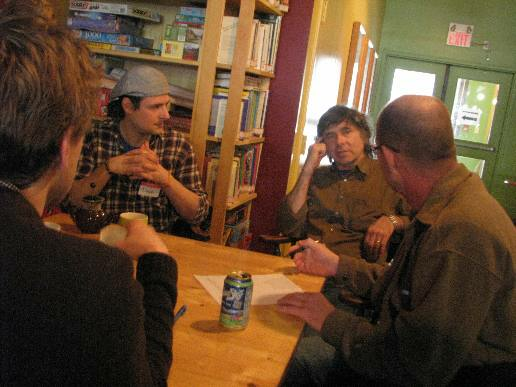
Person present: Yes